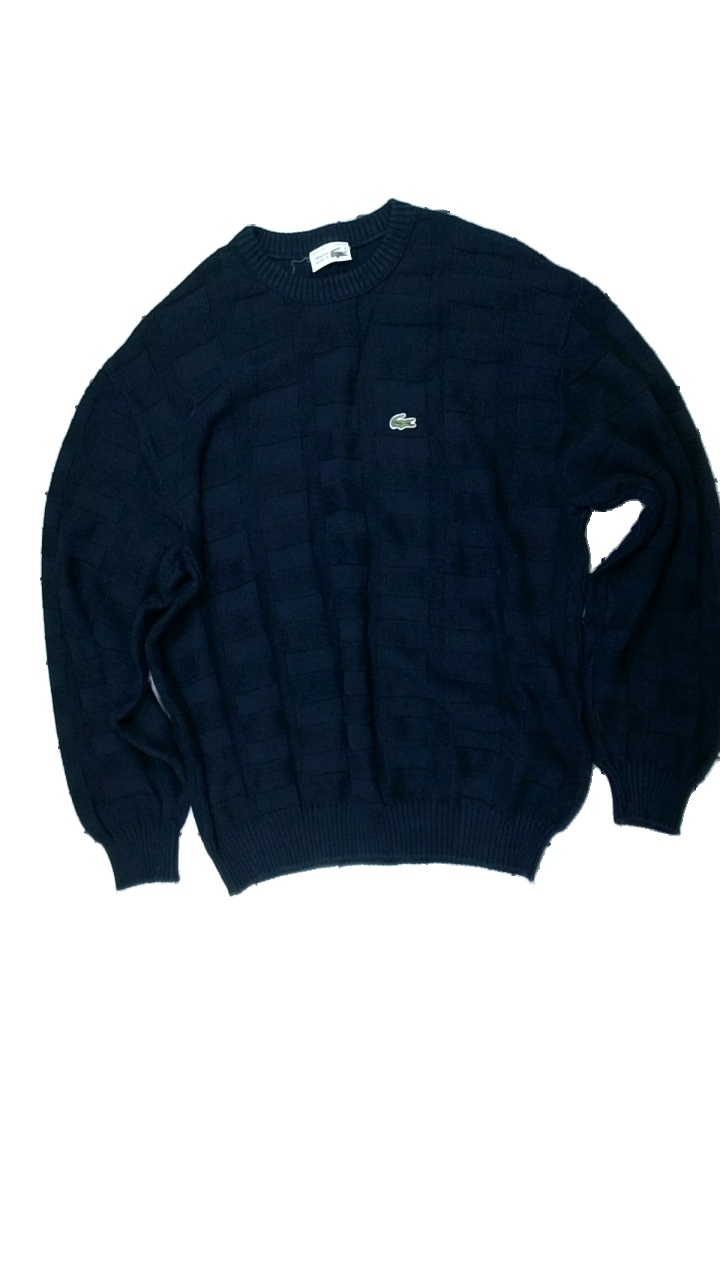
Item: Sweater (Men)
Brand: Lacoste
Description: blå tjocktröja med logga fram, fläckig runt halsen
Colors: Blue
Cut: Regular
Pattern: Logo print
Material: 100% cotton
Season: All
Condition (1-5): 3
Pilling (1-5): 5
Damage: fläckig runt halsen
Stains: Major
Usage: Export
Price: <50